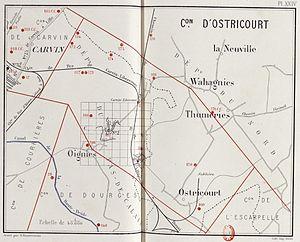
État des travaux en 1880 de la Compagnie des mines d'Ostricourt.
La Compagnie des mines d'Ostricourt exploitait le charbon dans le Bassin minier du Nord-Pas-de-Calais du 19 décembre 1860, date de la création de la compagnie, jusque la nationalisation le 17 mai 1946. Huit puits ont été creusés par la compagnie, numérotés de 1 à 7 bis.